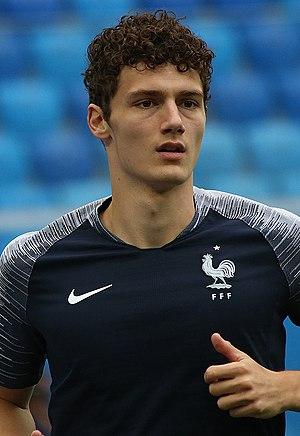
Cet article traite de l'année 2019 de l'Équipe de France de football.
Benjamin Pavard, né le 28 mars 1996 à Maubeuge en France, est un footballeur international français qui évolue au poste de défenseur au Bayern Munich.